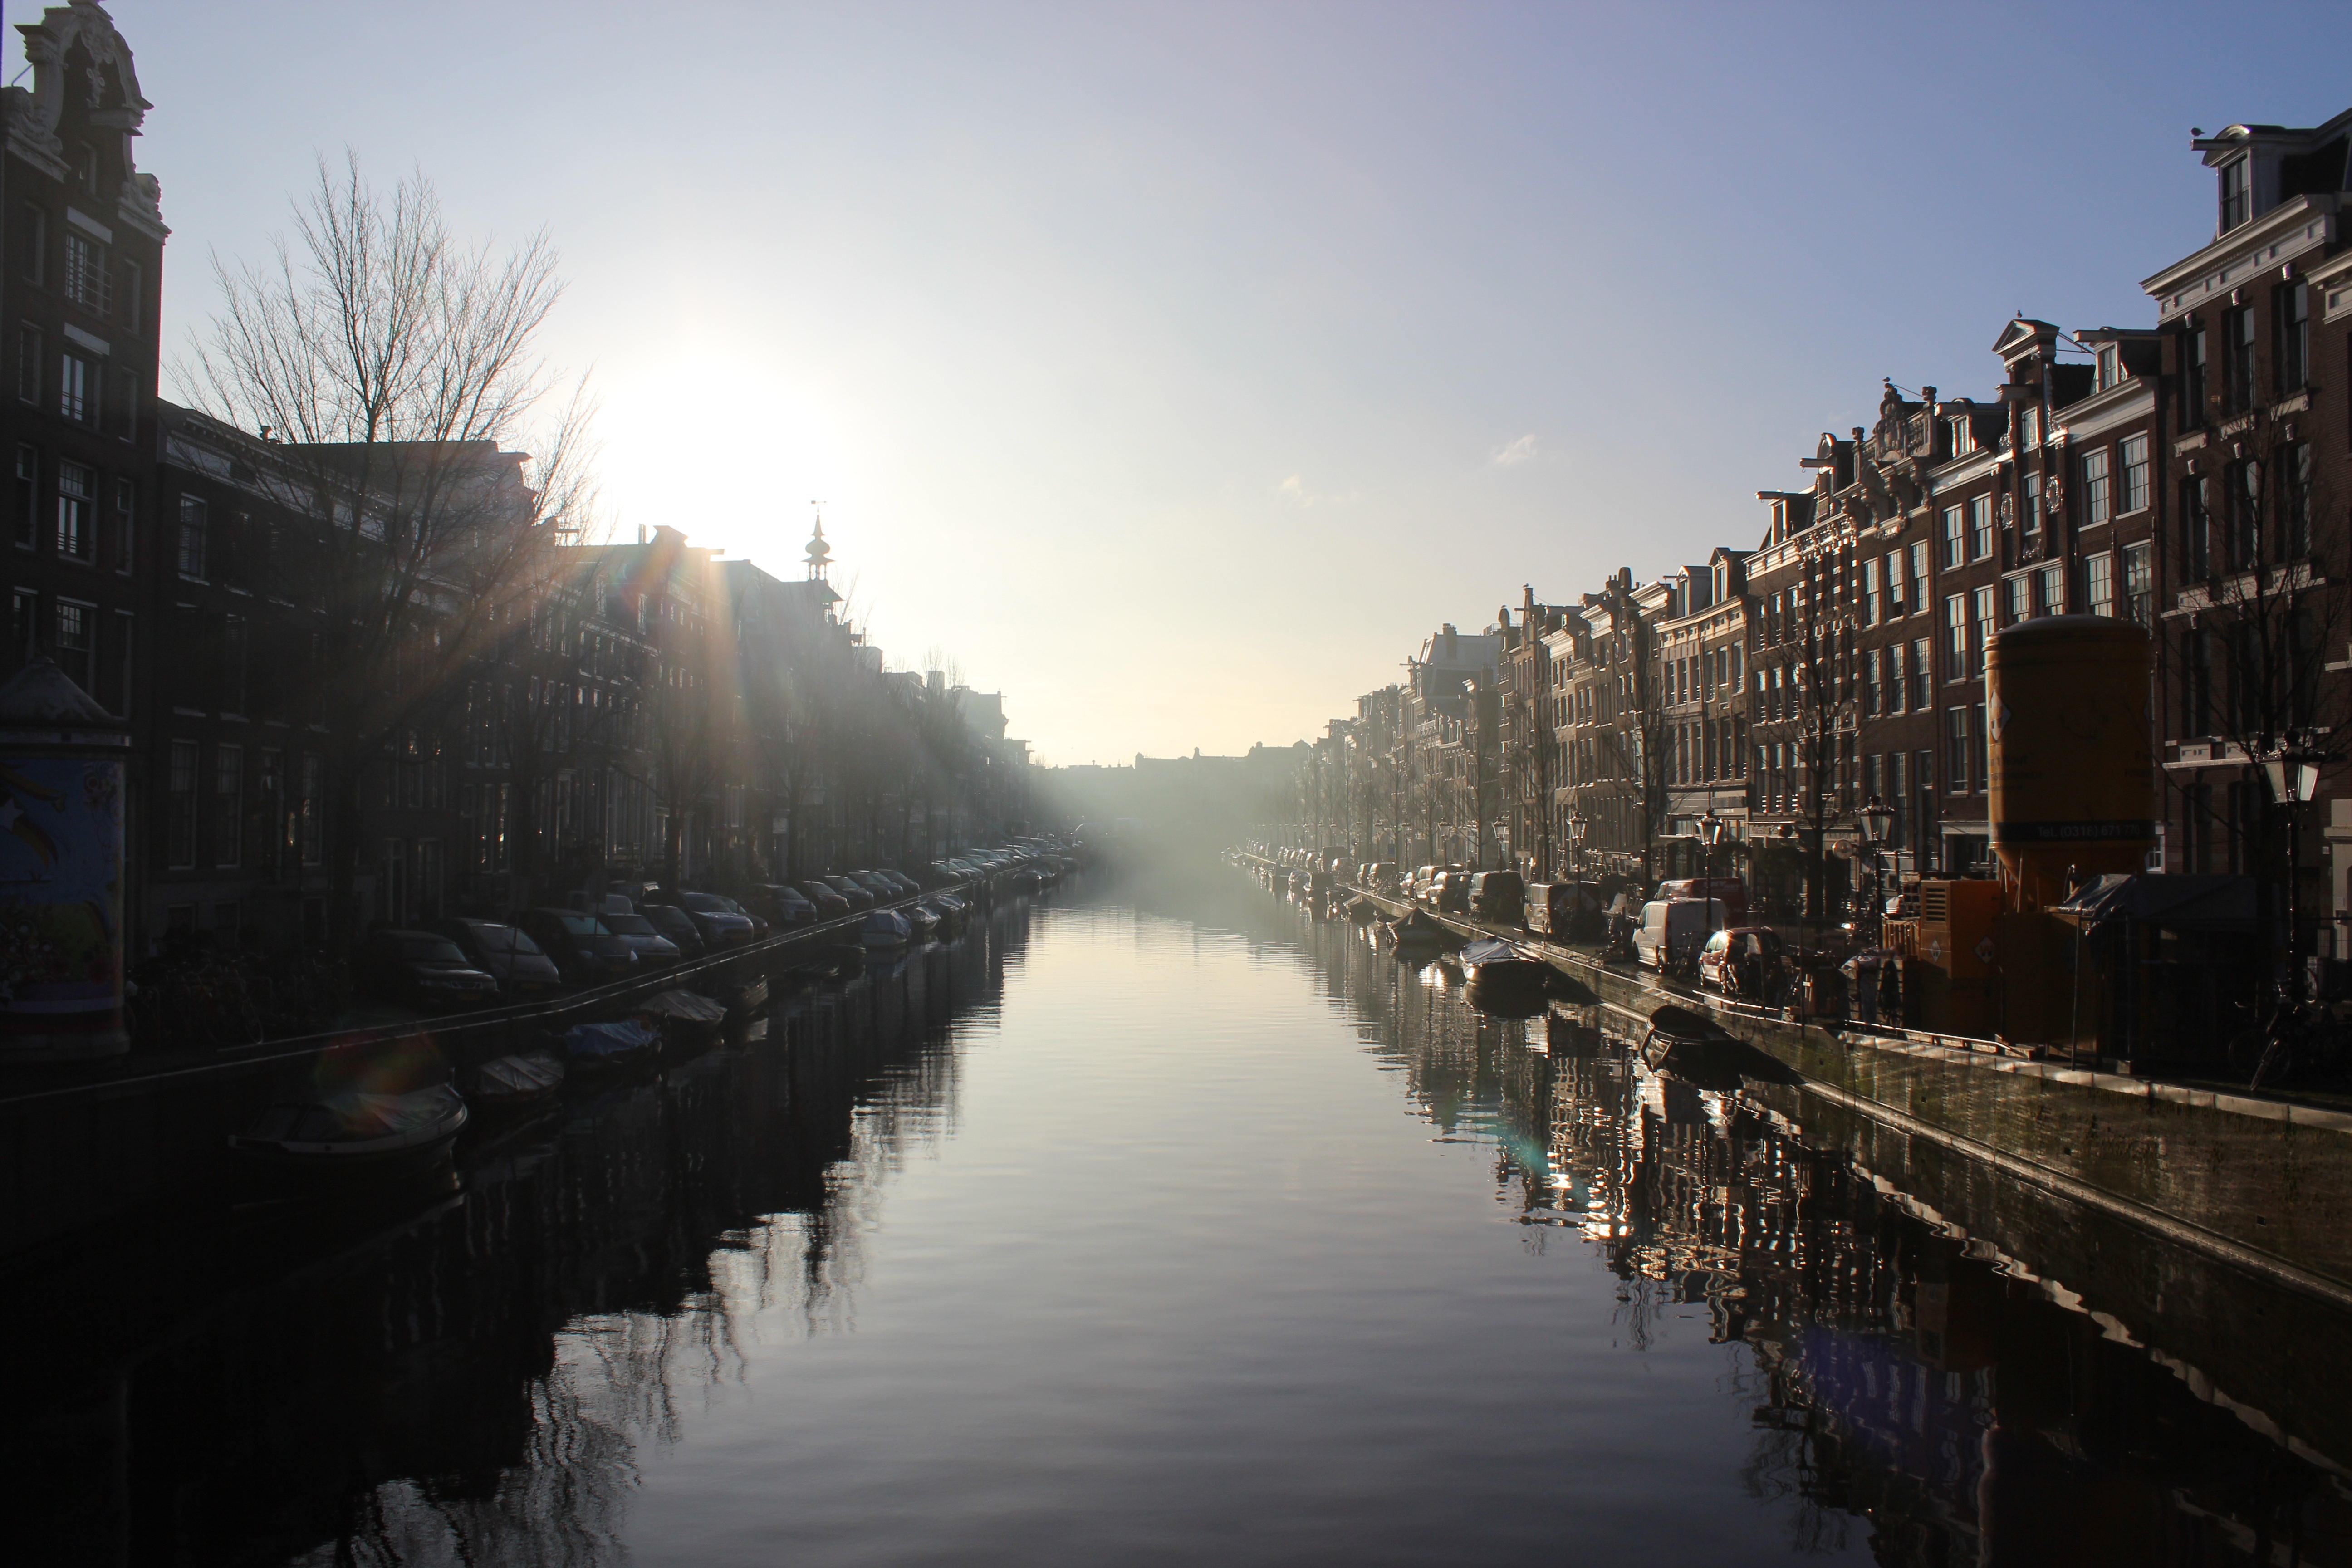
water, winter, morning, river, canal, cityscape, dusk, evening, reflection, waterway, body of water, channel, landform